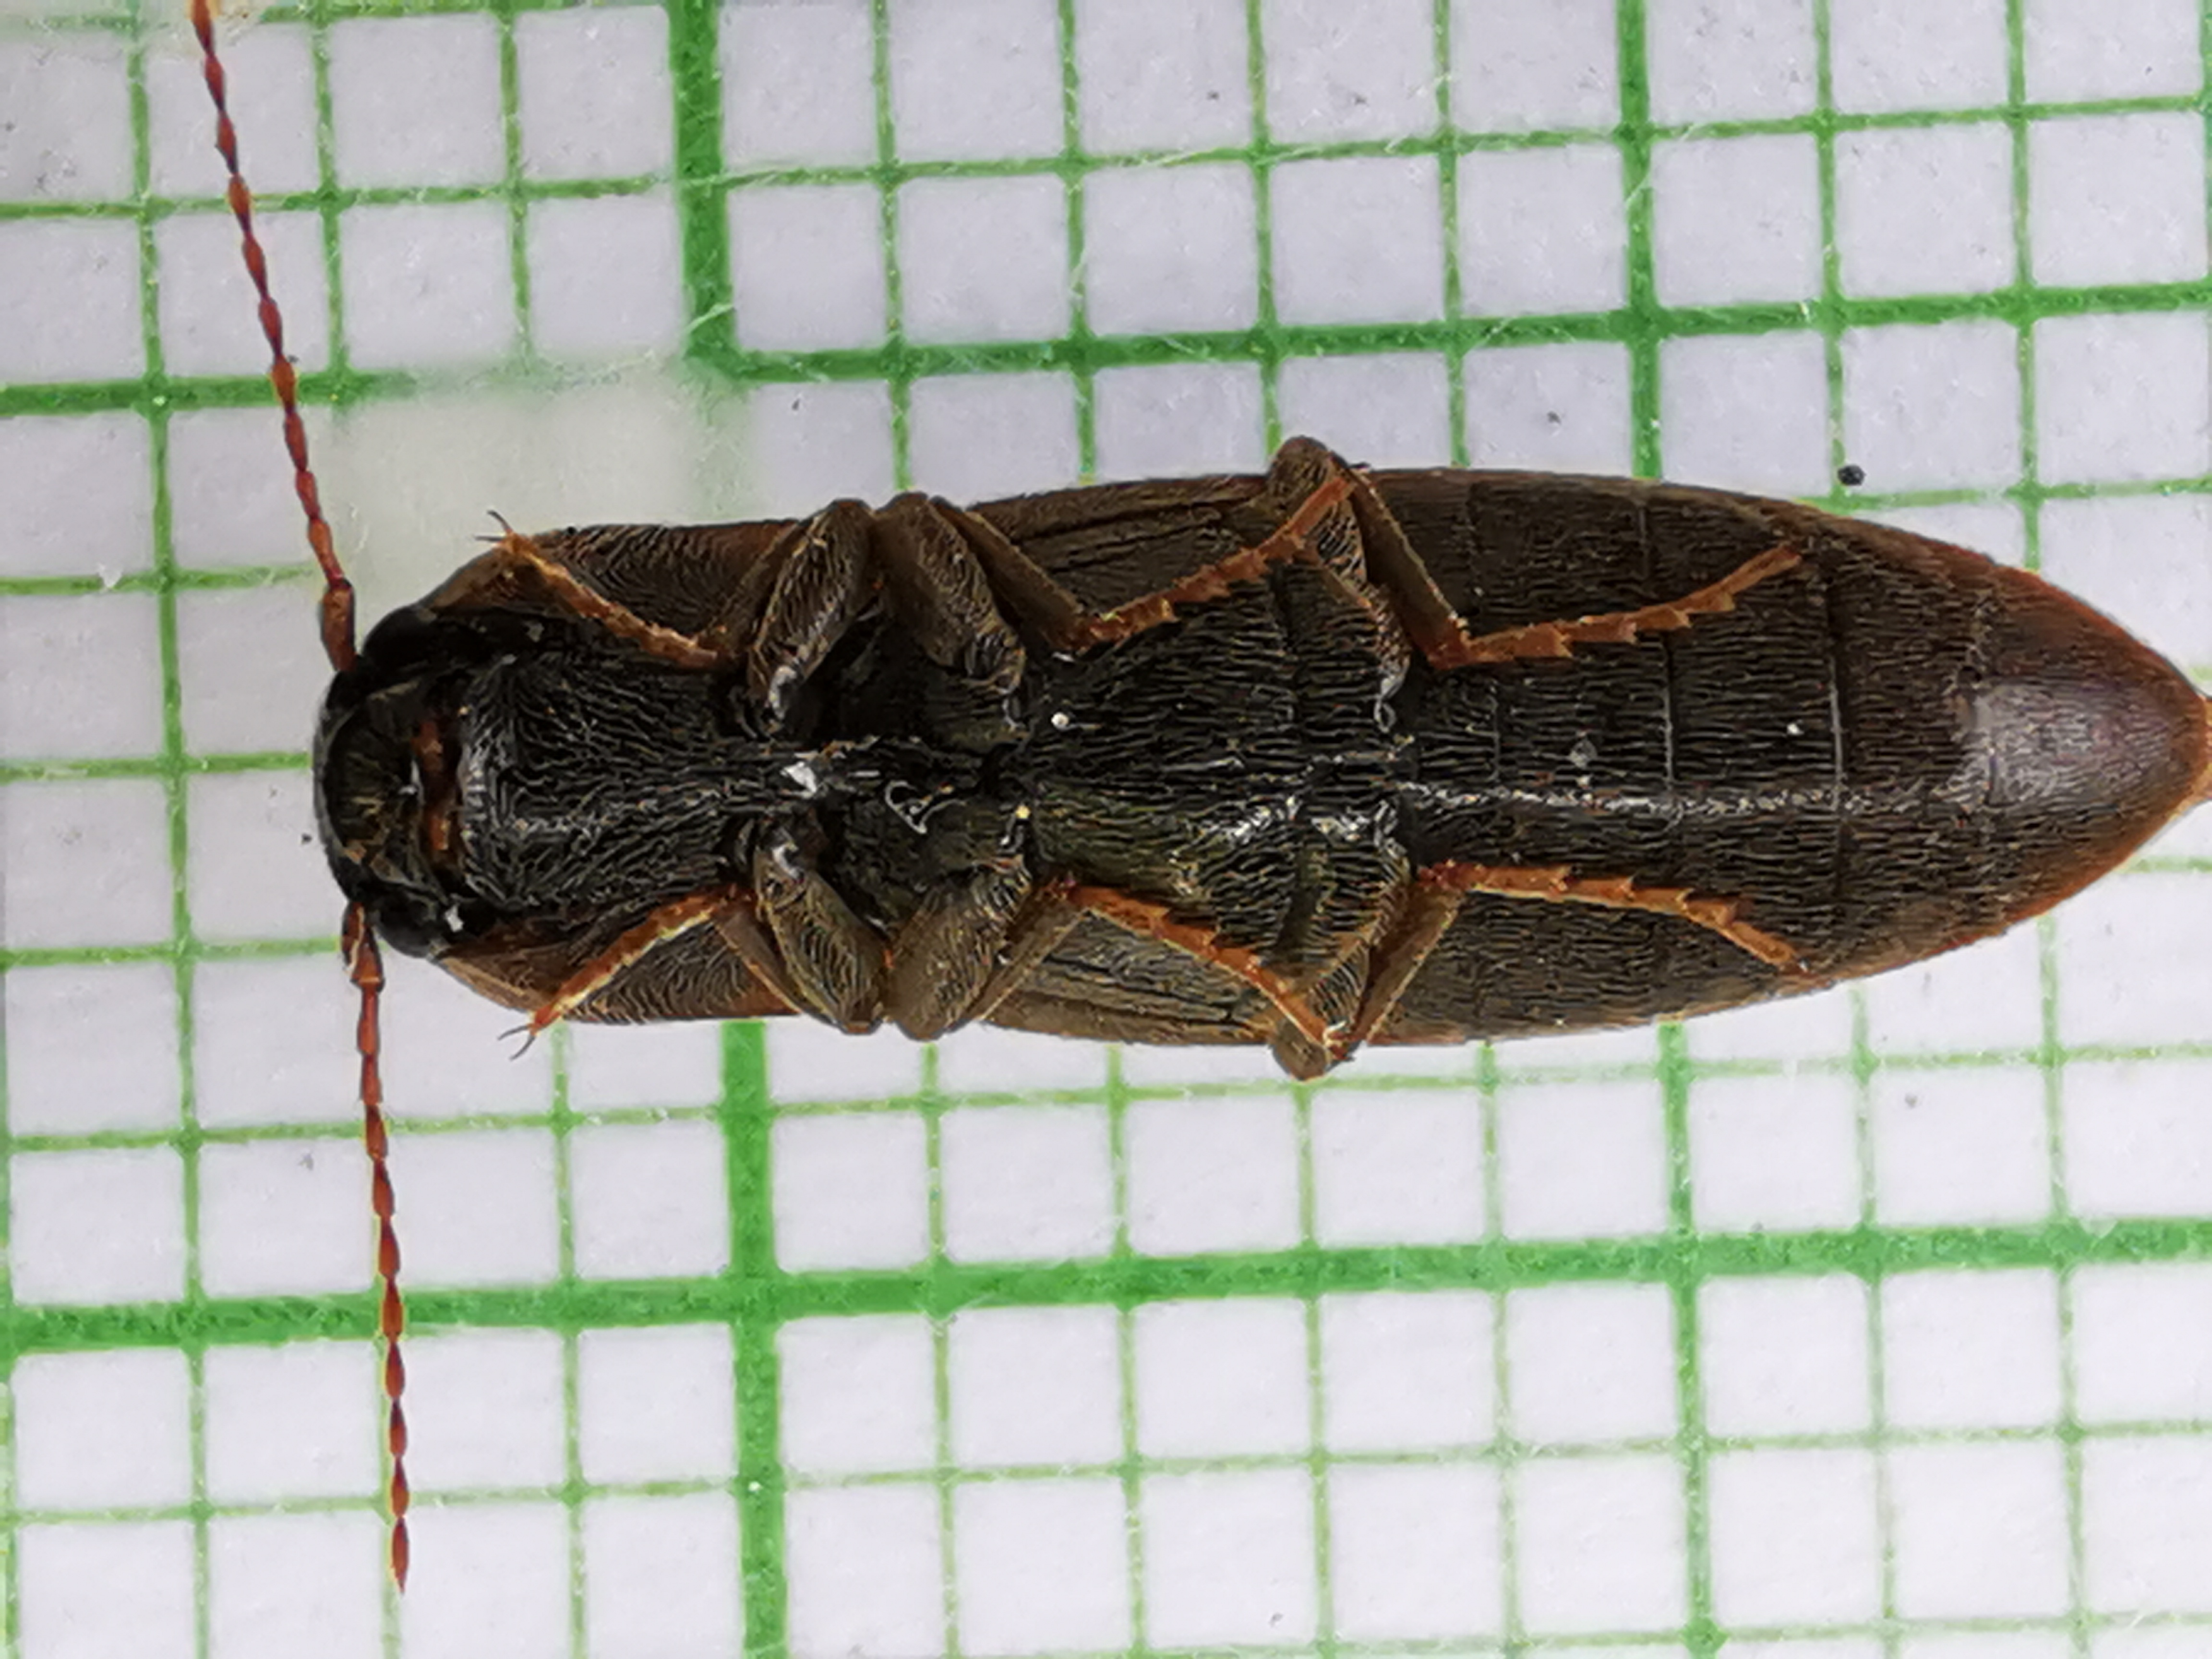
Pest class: clickbeetles_wireworms